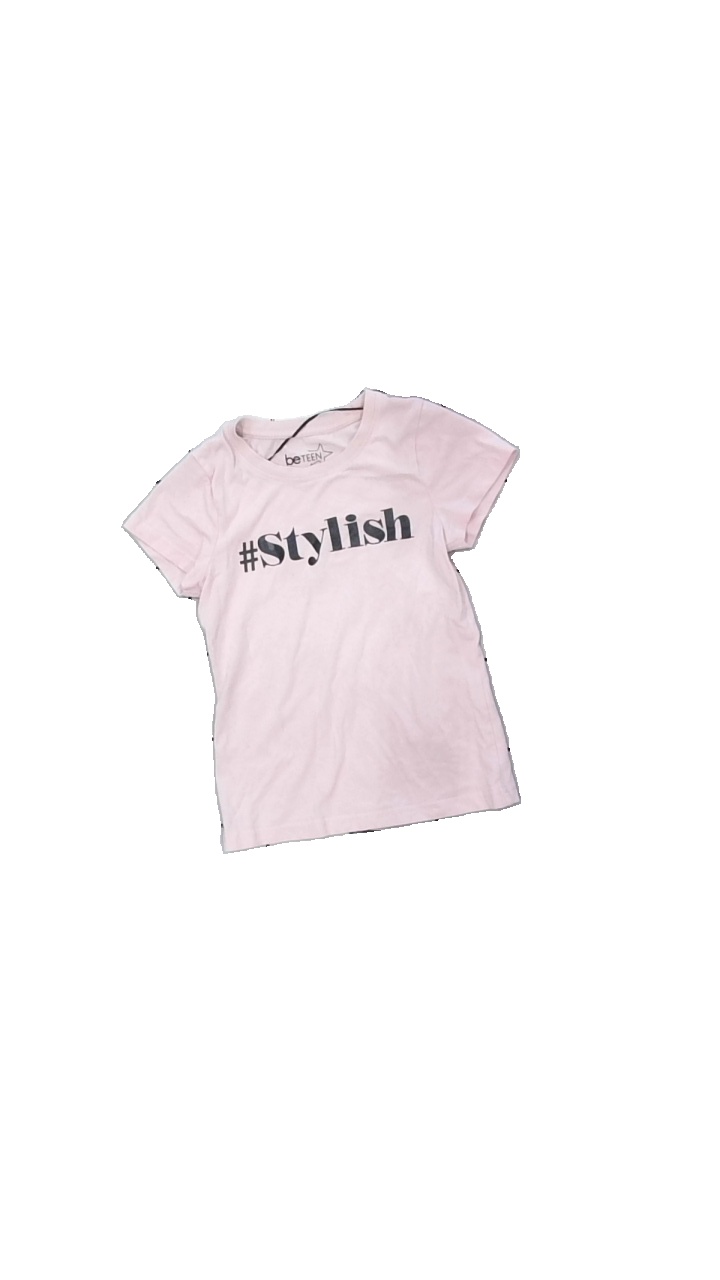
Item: T-shirt (Children)
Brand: Be Teen
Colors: Pink, Black
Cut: Regular
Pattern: Logo print
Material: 60% cotton 40% polyester
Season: All
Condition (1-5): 2
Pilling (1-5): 3
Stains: Minor
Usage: Export
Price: <50